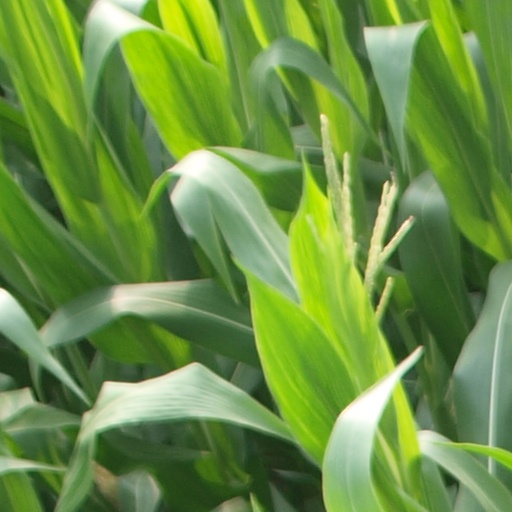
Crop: maize; corn